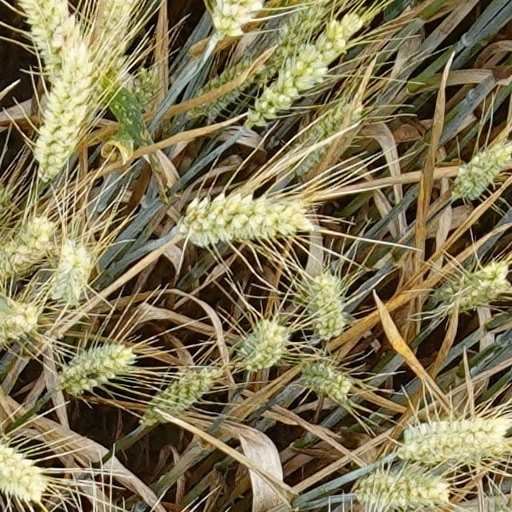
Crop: wheat